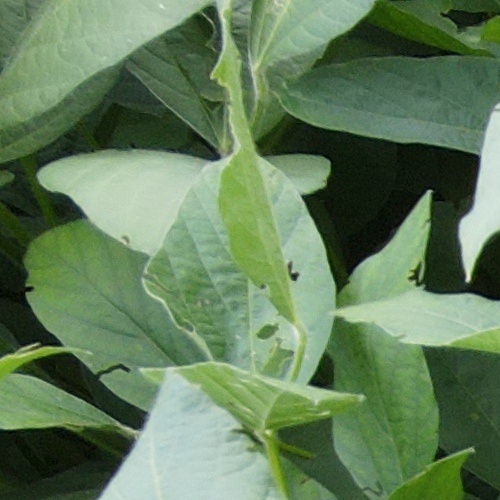
Label: Caterpillar